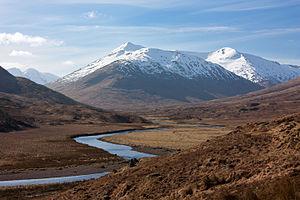
Les hautes terres, ou hauts plateaux, sont toute région montagneuse ou plateau montagneux élevé. D'une manière générale, les hautes terres se réfèrent à des chaînes de collines généralement jusqu'à 500–600 m. Le terme « hauts plateaux » est généralement réservé aux chaînes de basses montagnes.